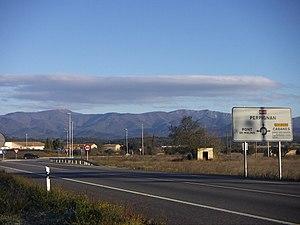
La Catalogne est une communauté autonome se trouvant au nord-est de l´Espagne, elle est officiellement considérée comme ayant une nationalité. Sa capitale et métropole est la ville de Barcelone. Elle est entourée par la Communauté valencienne au sud, l'Aragon à l'ouest, la France au nord, l'Andorre au nord-ouest, et la mer Méditerranée à l'est. Une grande partie de ses terres fait donc frontière avec la France. Elle couvre une superficie de 31 950 km². Ses langues officielles sont le catalan, l'occitan et l'espagnol ou castillan. En 2015, elle comptait 7 508 106 habitants, ce qui en faisait la deuxième communauté d'Espagne après l'Andalousie et la dixième subdivision territoriale de premier niveau administratif d'Europe au regard de la population. Elle est également la plus peuplée parmi les Pays catalans, ensemble culturel et linguistique qui la lie à la Communauté valencienne, aux îles Baléares, à la principauté d'Andorre, à la Franja aragonaise et à l'essentiel du département français des Pyrénées-Orientales.